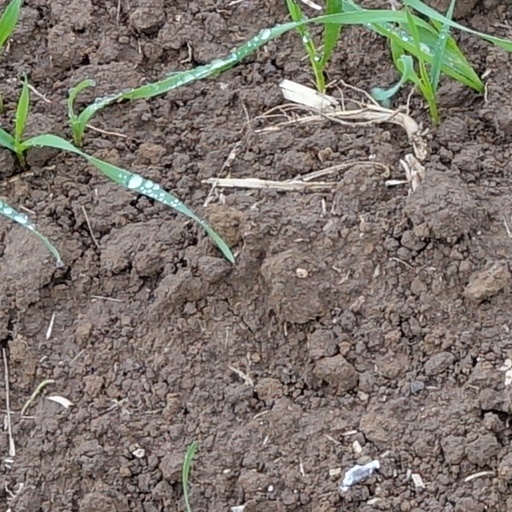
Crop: wheat